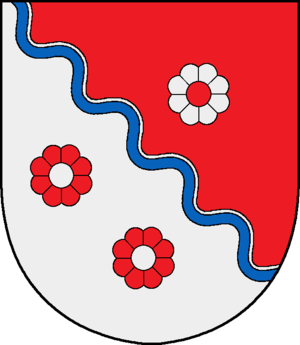
Rondeshagen
Coat of arms of Rondeshagen
Rondeshagen er en kommune i det nordlige Tyskland, beliggende i Amt Berkenthin under Kreis Herzogtum Lauenburg. Kreis Herzogtum Lauenburg ligger i delstaten Slesvig-Holsten.